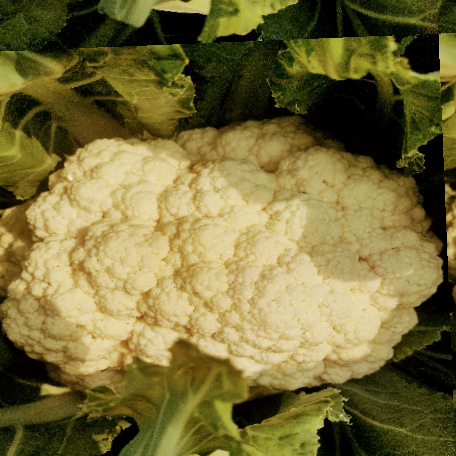
Label: Disease Free